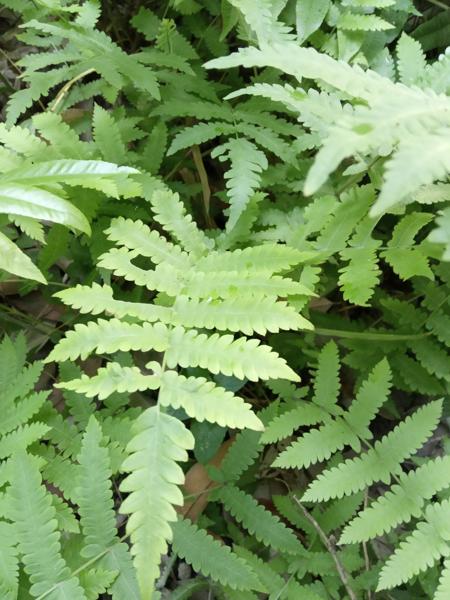
Weed species: Pteris vittata